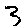
Label: 3